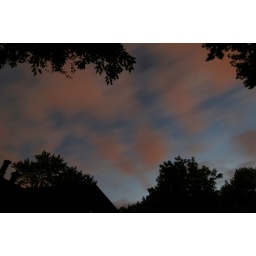
The sky above my house at night.